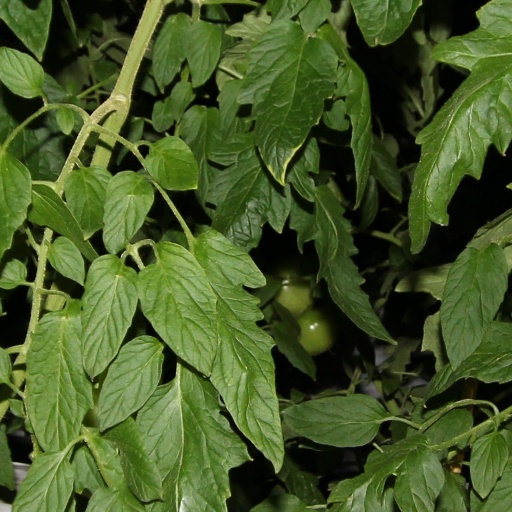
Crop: tomato